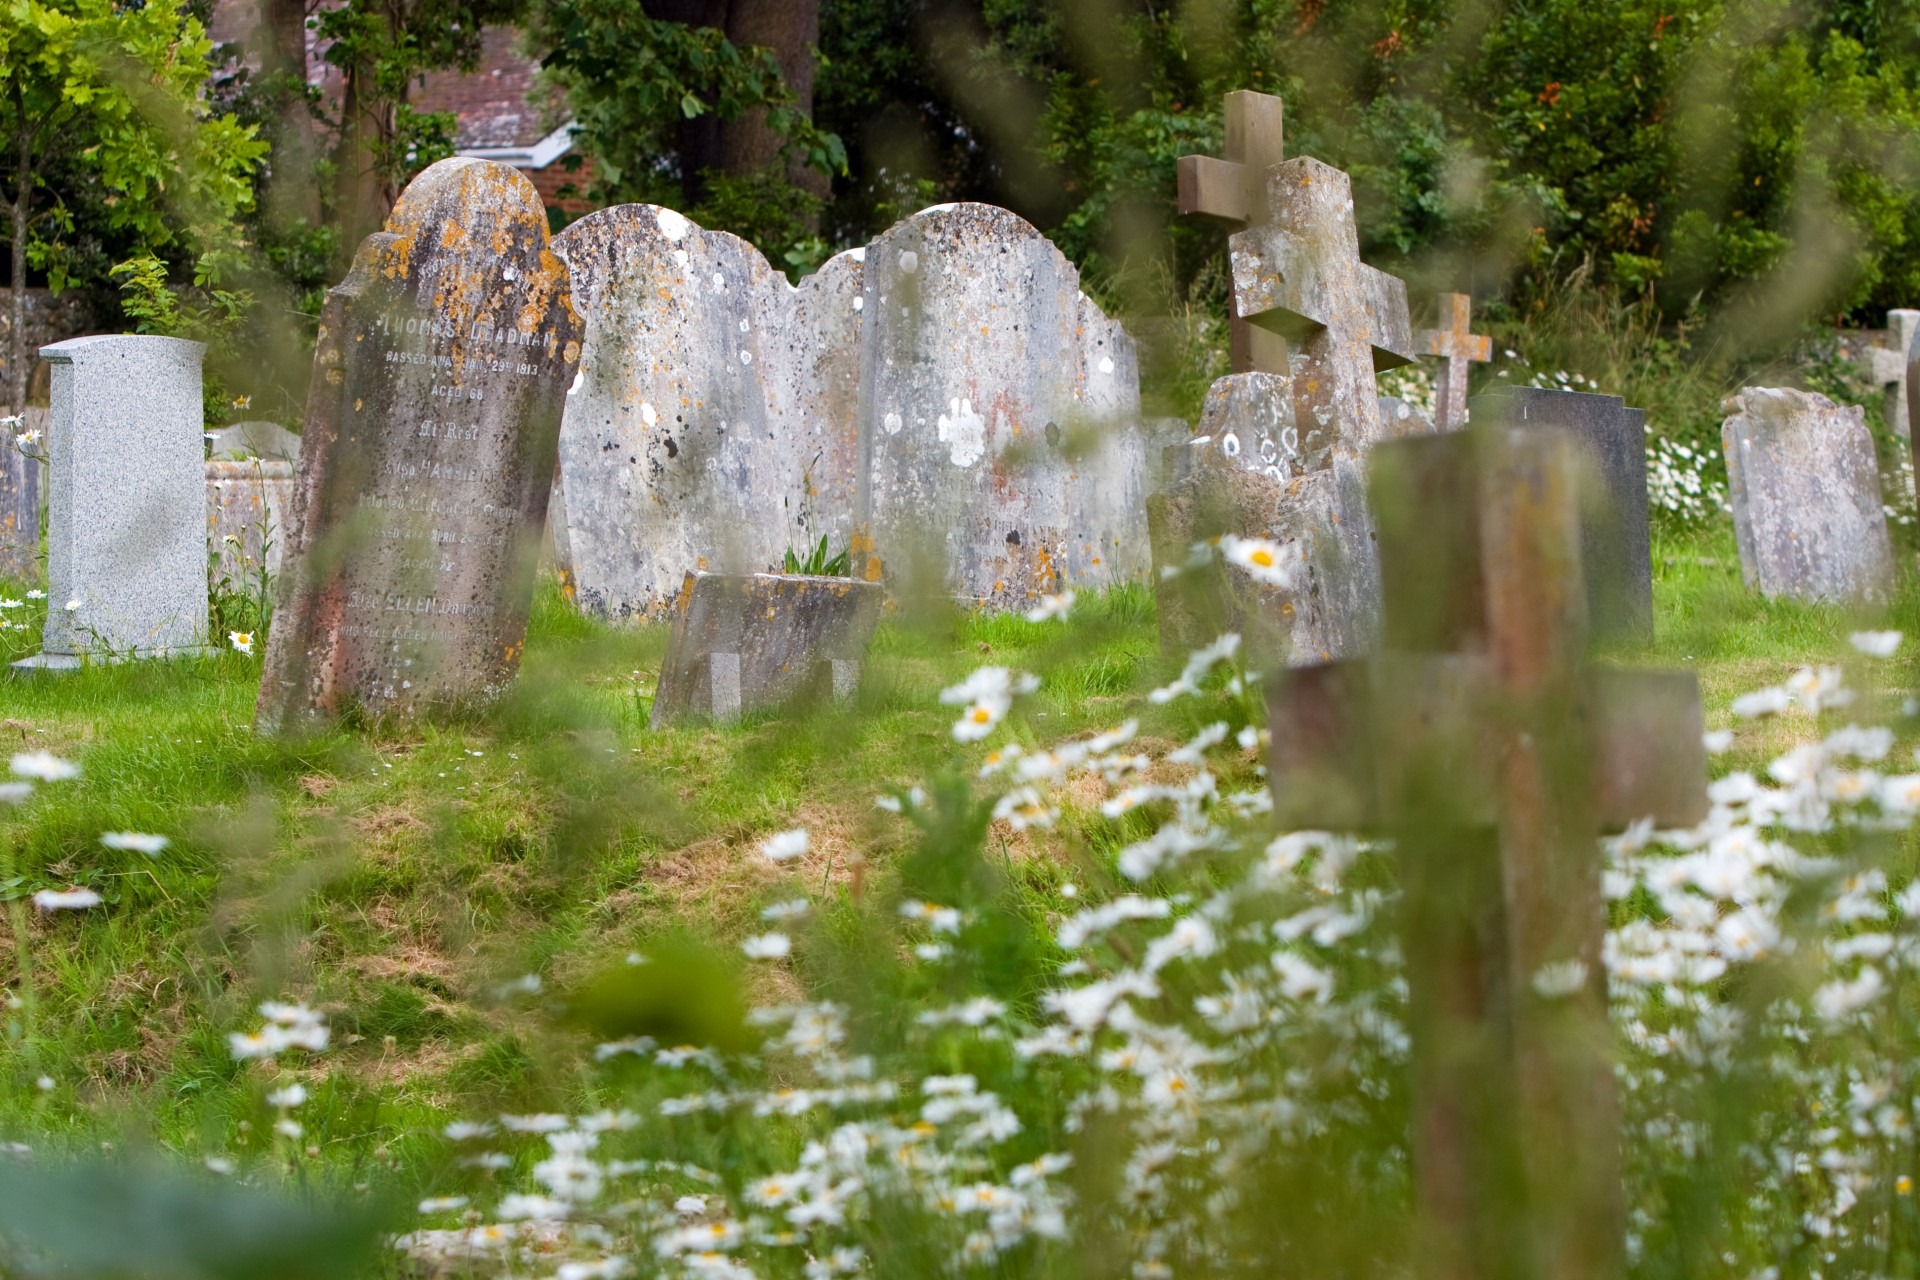
water, nature, flower, stone, photo, summer, daisy, cemetery, garden, flowers, grave, graveyard, daisies, headstones, headstone, image, woodland